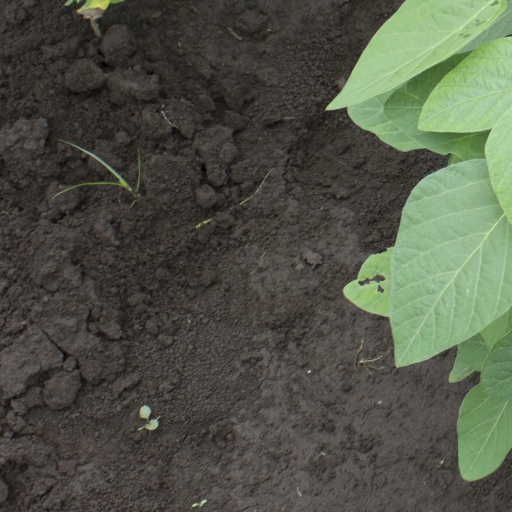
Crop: soybean